Francis Mackenzie, 1st Baron Seaforth

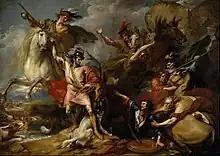
"Alexander III of Scotland Rescued from the Fury of a Stag by the Intrepidity of Colin Fitzgerald" by Benjamin West, 1786

In 1796, Mackenzie gave £1,000 to Sir Thomas Lawrence to assist with Lawrence's financial difficulties. Lawrence later painted a full-length portrait of Seaforth's daughter, Mary.